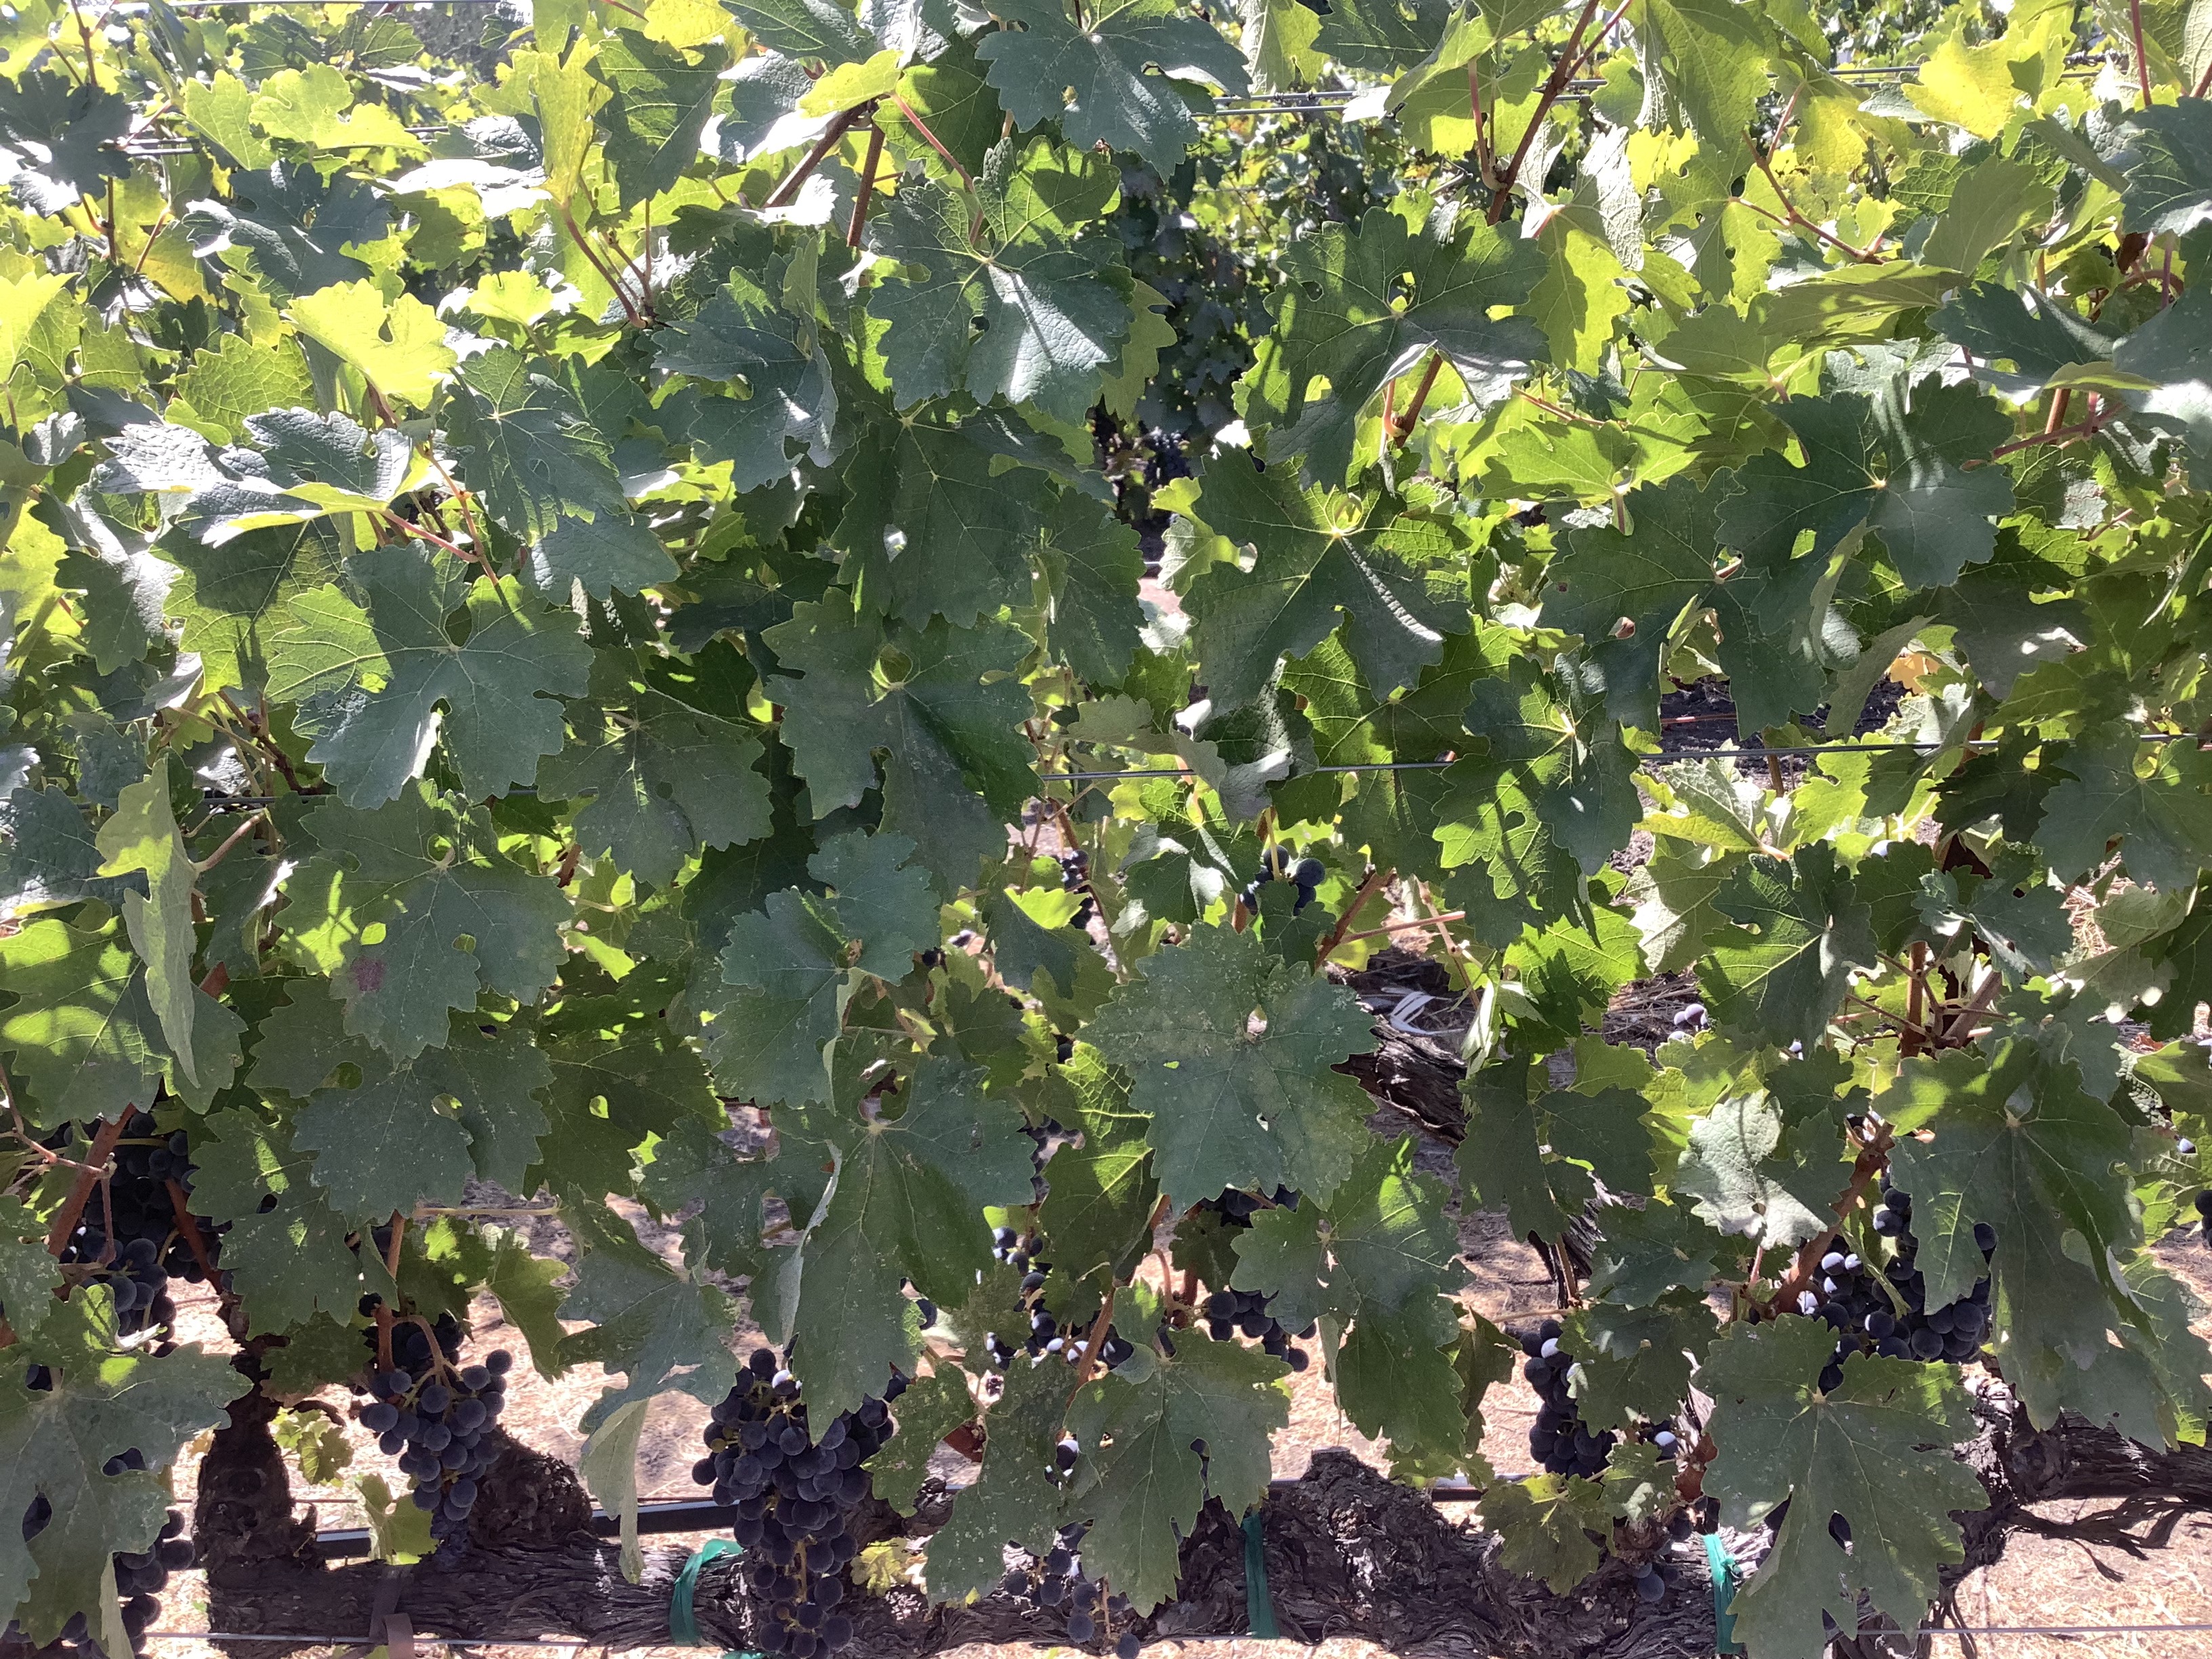
Label: No Virus